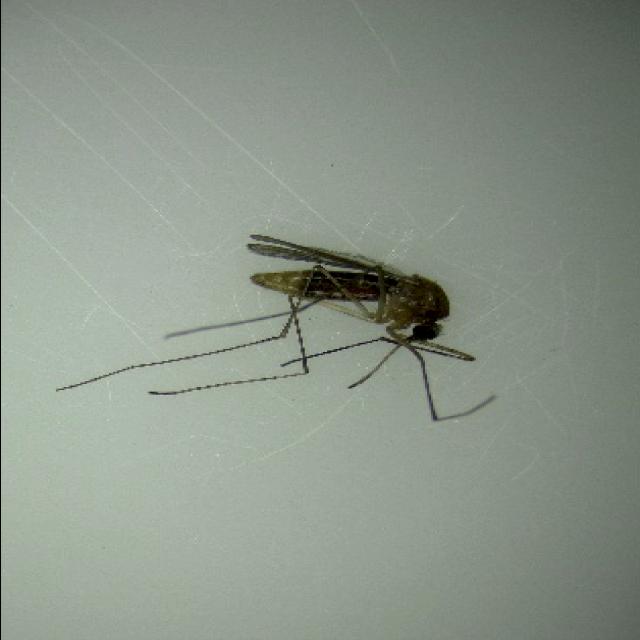
Species: culex_pipiens